Meloe violaceus

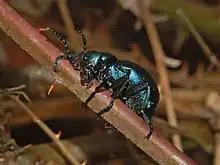
"Meloe violaceus" – Lateral view

The body of "Meloe violaceus" is long, females are somewhat larger than the males. These beetle are black-blue or violet-blue, head and pronotum are very finely dotted and the elytra are quite shorter than the abdomen, as in other Meloinae species.